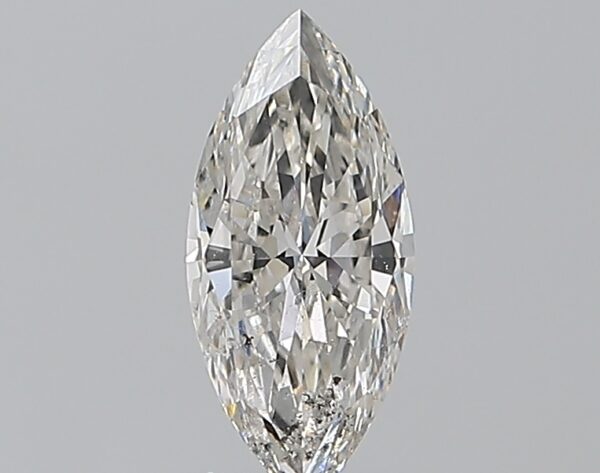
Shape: marquise
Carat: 0.76
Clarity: SI2
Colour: I
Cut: VG
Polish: VG
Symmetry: VG
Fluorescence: M
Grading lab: GIA
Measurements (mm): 9.86 x 4.51 x 2.76